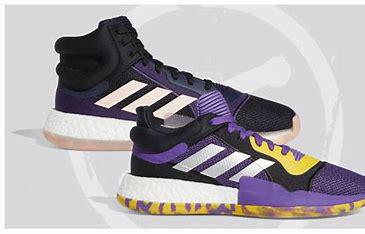
Brand: Adidas
Model: Marquee Boost